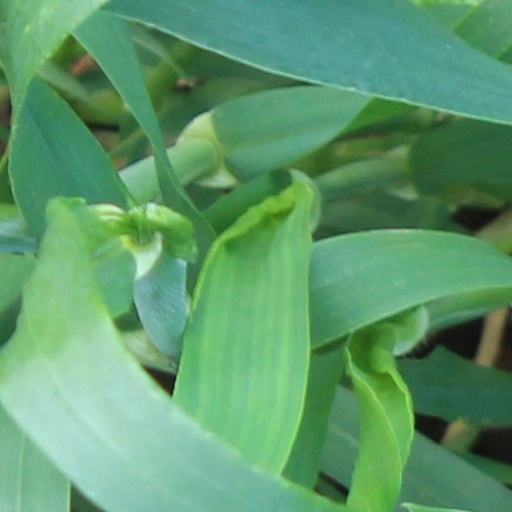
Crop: wheat